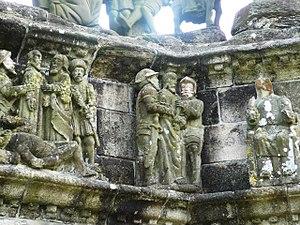
Pleyben: le calvaire, détail vue 1